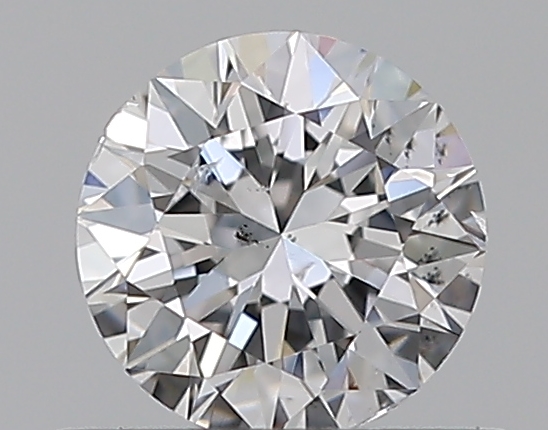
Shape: round
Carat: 0.5
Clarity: SI1
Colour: D
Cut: GD
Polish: EX
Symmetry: VG
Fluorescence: N
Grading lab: GIA
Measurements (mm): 4.94 x 4.96 x 3.18